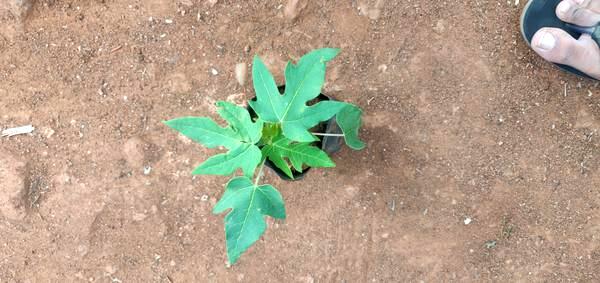
Plant: Pappaya